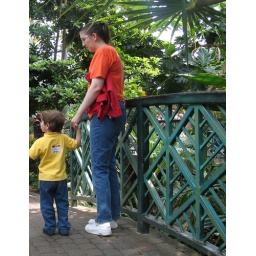
Tony and Tarri on a bridge inside the butterfly exhibit at Frederick Meijer Gardens, near Grand Rapids.